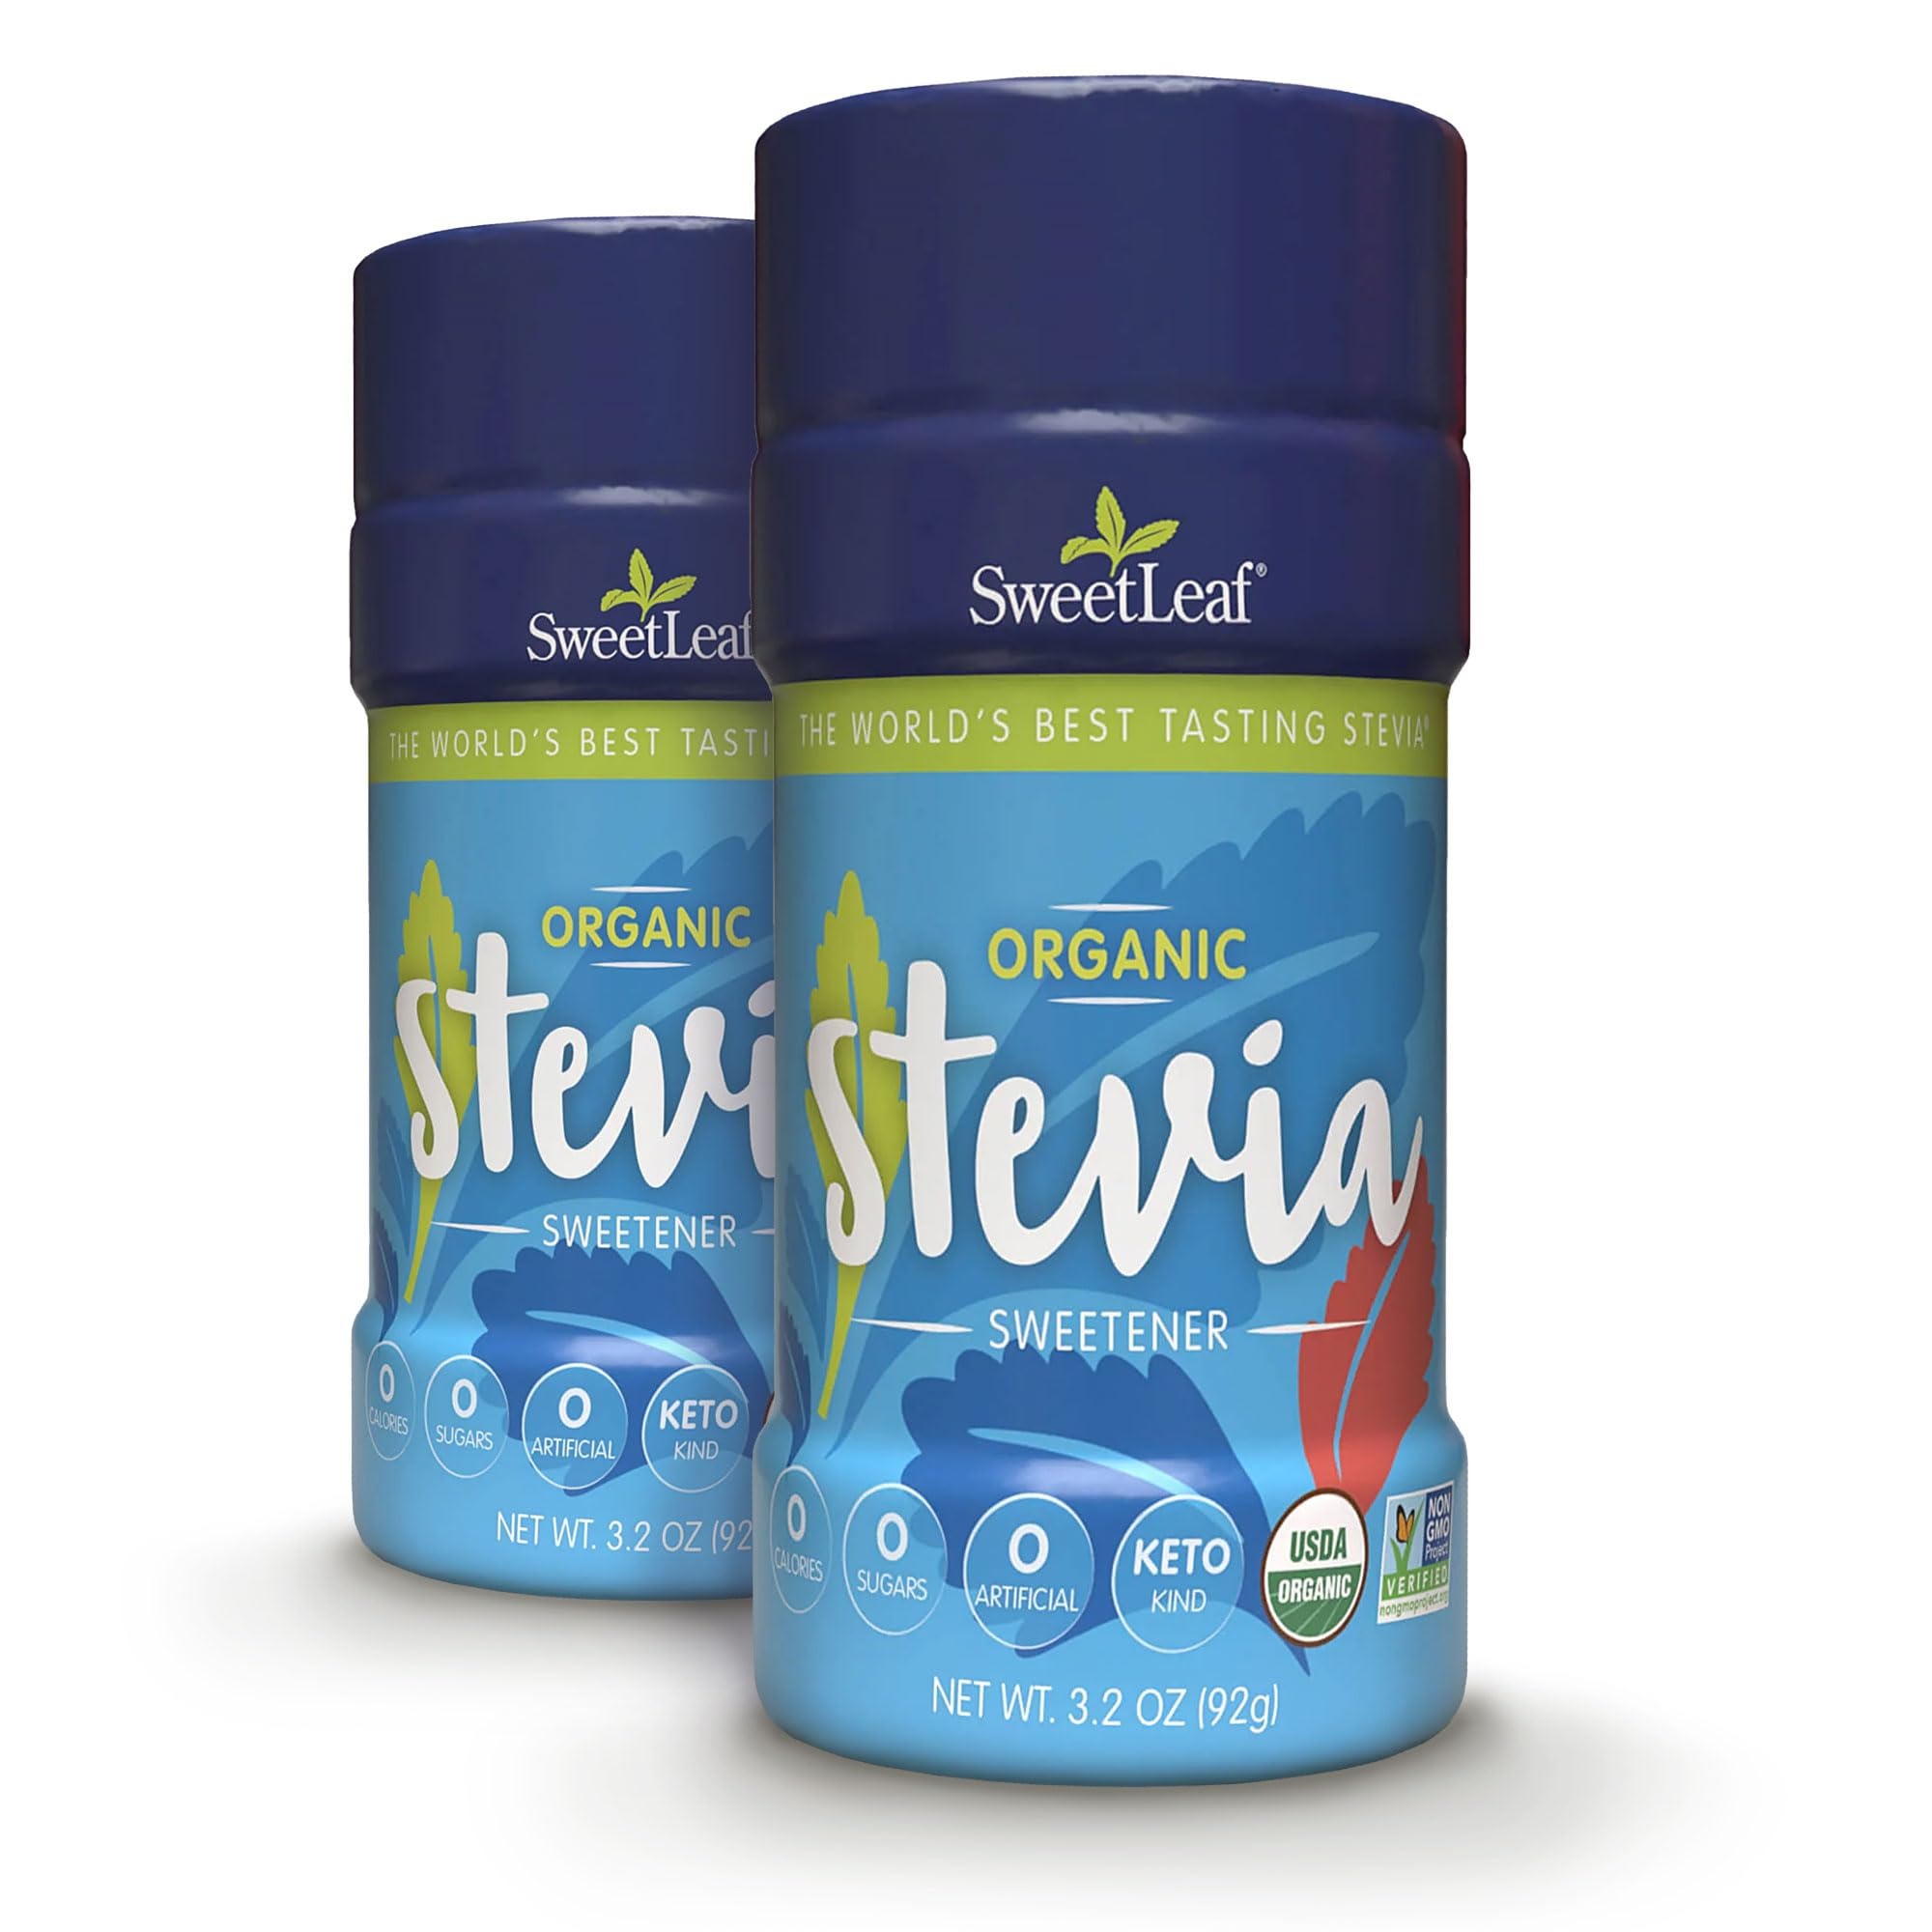
Item Name: SweetLeaf Organic Stevia Powder Shaker Jar - Zero Calorie Stevia Sweetener, No Bitter Aftertaste, Plant-Based Sugar Substitute, Non-GMO Sweet Leaf Stevia, 3.2 Oz Ea (Pack of 2)
Bullet Point 1: BEST-TASTING ORGANIC STEVIA POWDER: Satisfy your sugar cravings naturally with SweetLeaf’s award-winning stevia leaf powder that leaves no bitter aftertaste.
Bullet Point 2: NATURAL STEVIA IN ECONOMICAL JARS: Instead of using a Sweetleaf stevia packet, measure up to 230 single servings (1/8th of a teaspoon) from each user-friendly shaker.
Bullet Point 3: FOR KETO COFFEE AND MORE: Sweeten coffee, tea, lemonade, oatmeal, baked goods, and more with Keto-friendly stevia powder.
Bullet Point 4: POWDERED WHOLE STEVIA LEAF: Our organic stevia powder made from the naturally sweet stevia leaf is gluten-free, non-GMO, zero calorie, non-glycemic response, and Kosher.
Bullet Point 5: WE MAKE LIFE NATURALLY SWEET: SweetLeaf was the company that first brought its non-GMO, natural, and organic stevia sweeteners to the United States over 40 years ago.
Product Description: <p>If you're looking for a natural zero-carb and zero calorie sweetener to replace sugar or other artificial sweeteners in your home, the SweetLeaf Stevia Shaker is the perfect choice. With a cap that is half for shaking and half for scooping, you can easily add stevia powder to your coffee, tea, and all your favorite recipes.</p><p>Our Sweet Story</p><p>Wisdom Natural Brands, the parent company of SweetLeaf, was founded by James A. May after meeting the Guarani people and seeing the benefits of plants in their culture. In 1982, James established Wisdom Natural Brands, which was the first company to bring stevia to consumers in the United States. This earned him the name &ldquo;The Father of Stevia.&rdquo; From there, his company launched SweetLeaf to produce the highest quality stevia products on the market today.</p><p>SweetLeaf is a unique company in many ways. We are a family-owned company, focused on sustainability, traceability, and transparency. Sourcing the highest quality stevia for a better product is always our top priority. As a company, we support the American Heart Association&rsquo;s Healthy for Good movement.</p>
Value: 6.4
Unit: Ounce

Price: 11.53